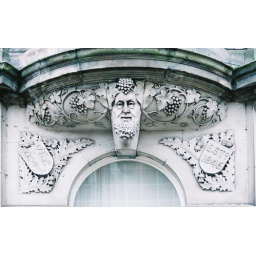
Green man and grapes on a former warehouse office entrance in Leith.